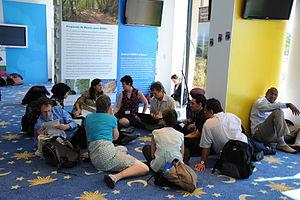
Participants à la Conférence sur le climat de Cancun, Mexique, 2010. Pendant une pause
La Conférence des parties à la convention sur les changements climatiques de Cancún s'est tenue à Cancún, dans l'État mexicain du Quintana Roo, du 29 novembre au 10 décembre 2010.